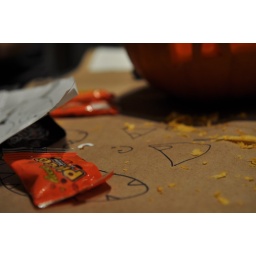
(okay it's the dining table covered in brown craft paper)